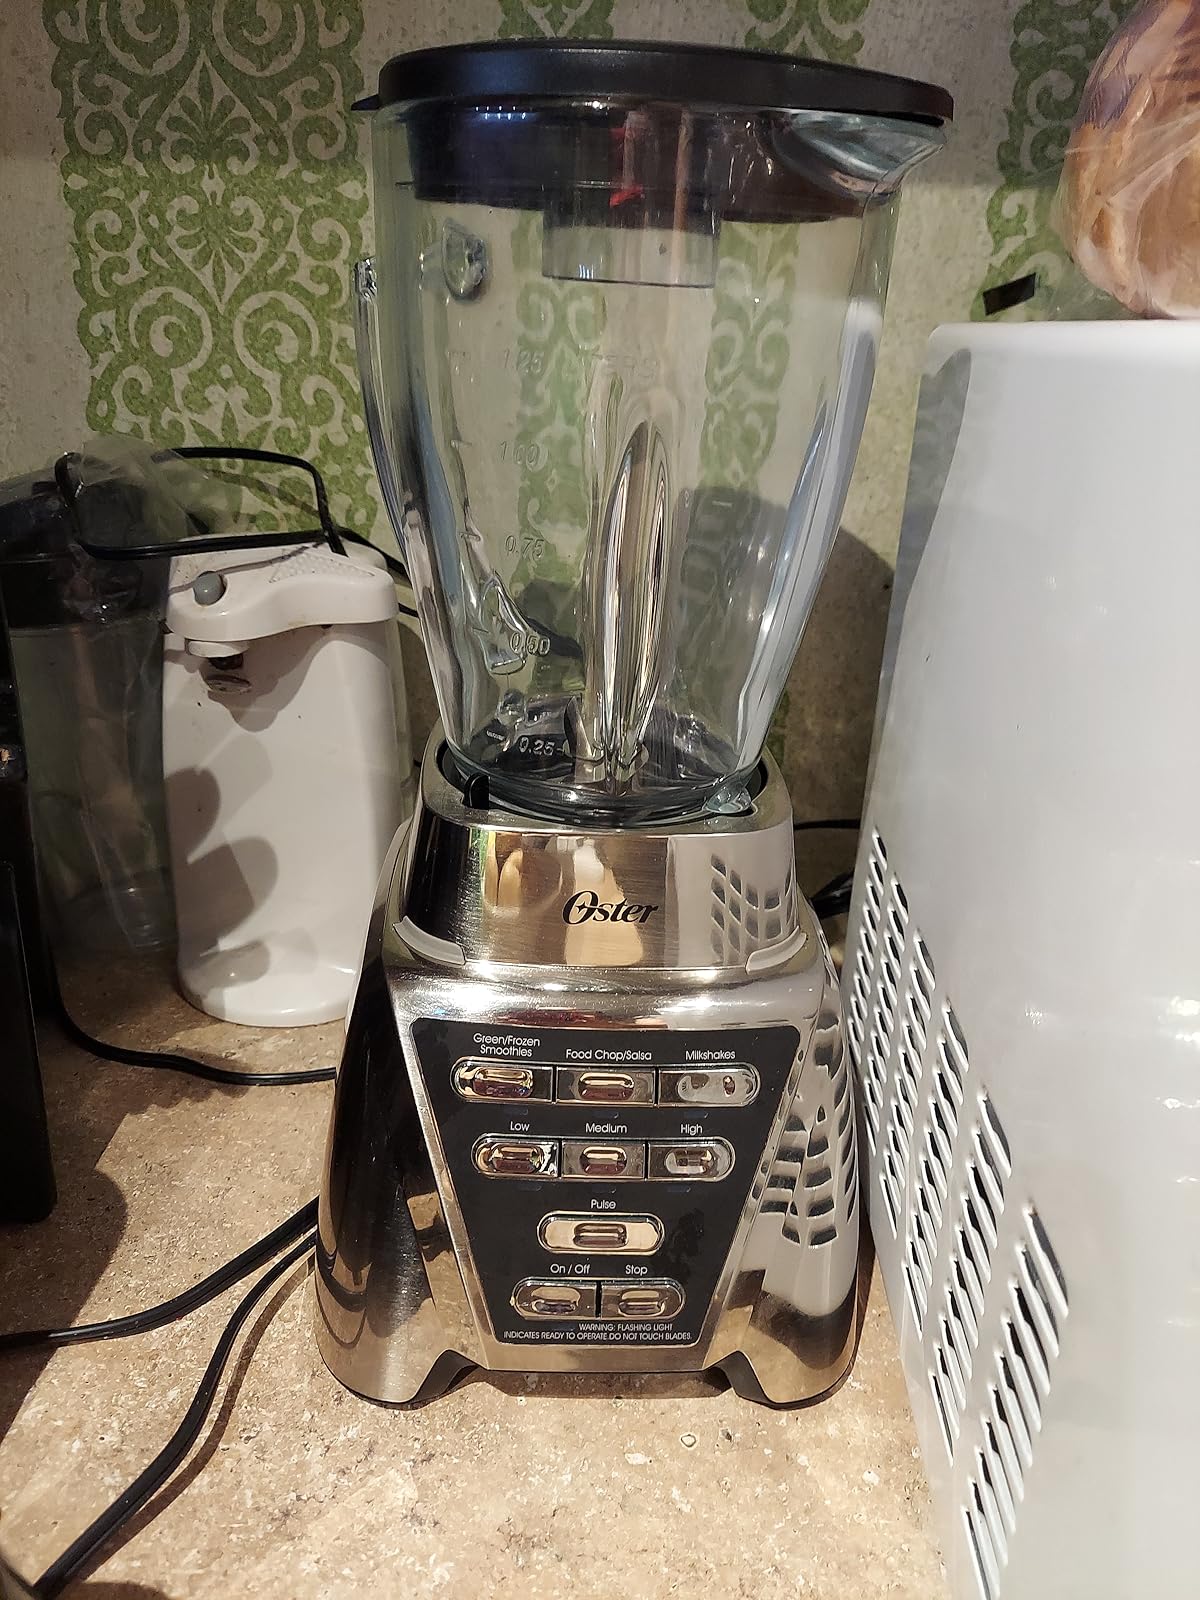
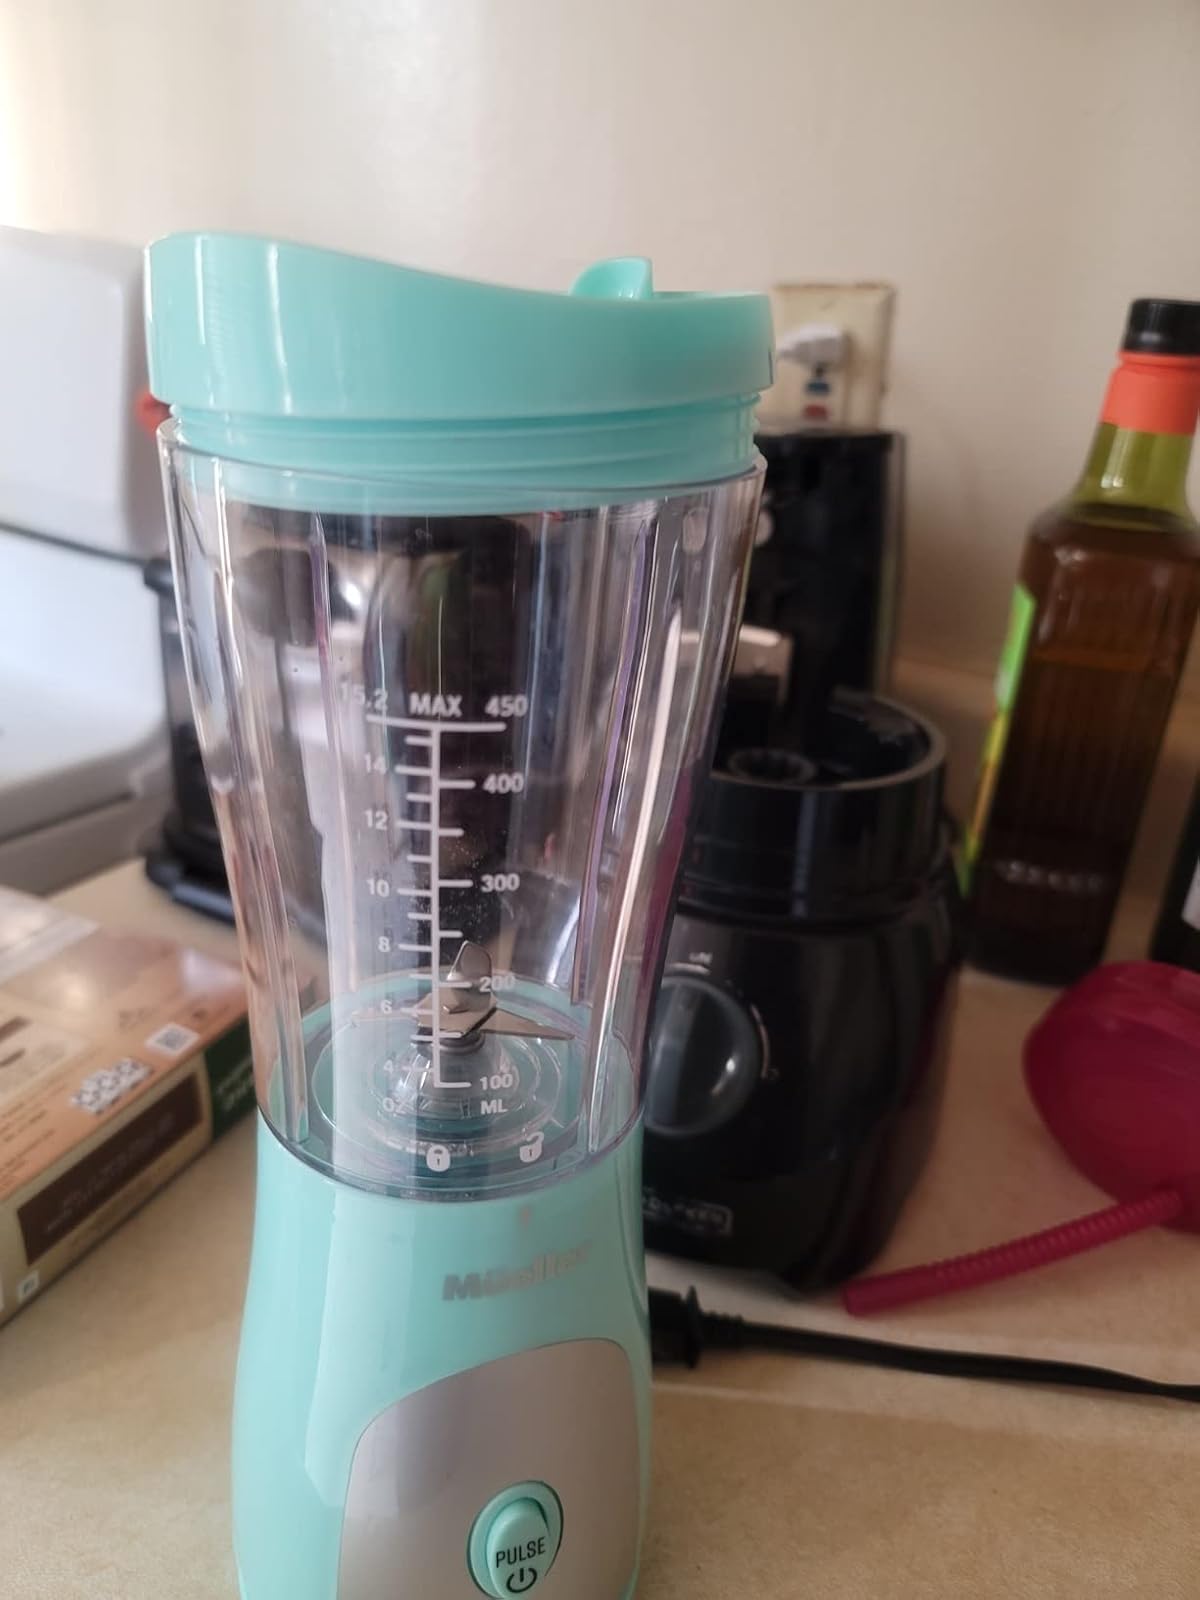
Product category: items_blender
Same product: no